2008 Democratic National Convention

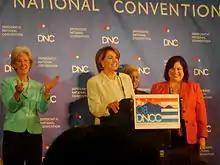
Permanent Chair Nancy Pelosi speaks during a press conference at the Colorado Convention Center the day before the start of the convention, flanked by the three co-chairs.

Howard Dean presided over the political party in his capacity as Chair of the Democratic National Convention. From the national committee, Leah D. Daughtry served as chief executive of the Democratic National Convention Committee. Speaker of the House Nancy Pelosi served as permanent chair of the convention. Sharing in her responsibilities in the convention were three co-chairmen: Kansas Governor Kathleen Sebelius, Texas State Senator Leticia R. Van de Putte, and Atlanta Mayor Shirley Franklin.